Police Story (1973 TV series)

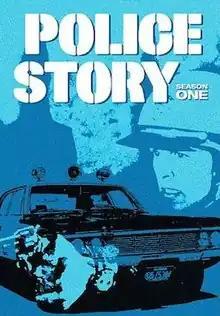
Official DVD cover

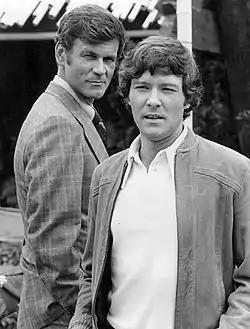
Don Murray and Michael Anderson Jr. in an episode of "Police Story" (1975).

Police Story is an American anthology crime drama television series that aired weekly on NBC from September 25, 1973, through April 5, 1977, followed by a season of irregularly scheduled television film specials from September 27, 1977, to May 28, 1978, with three further television films screened in 1979, 1980, and 1987. The show was created by author and former police officer Joseph Wambaugh and was described by "The Complete Directory of Prime Time Network and Cable TV Shows" as "one of the more realistic police series to be seen on television". It was produced by David Gerber and Mel Swope.